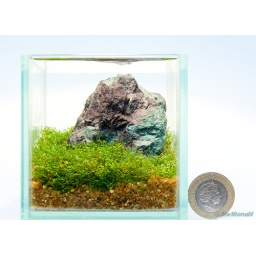
a small aquascape in a 10x10x10cm cube. Blue/Green Schist stone fused with a type of black slate and planted with HC.